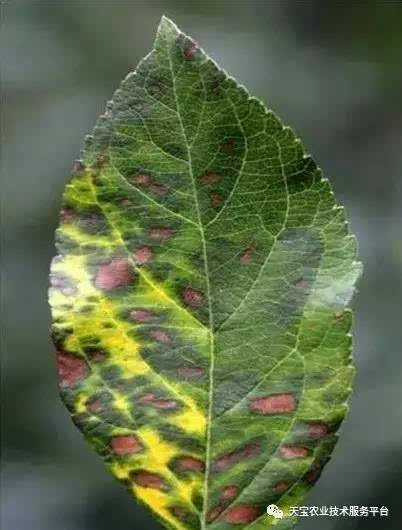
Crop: apple
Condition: black_rot